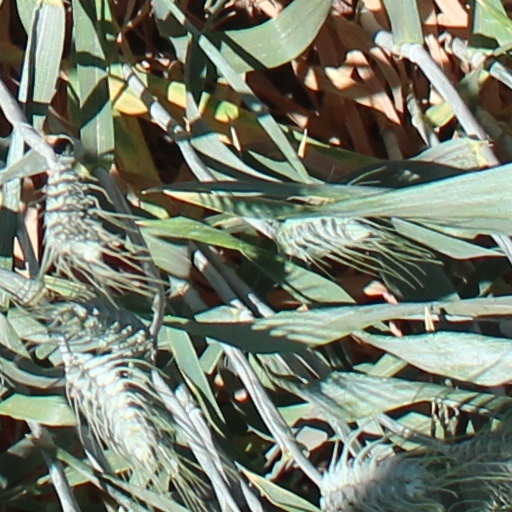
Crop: wheat